Edoardo Reja

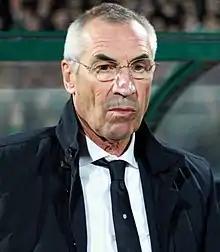
Reja with Lazio in 2014

Edoardo Reja (born 10 October 1945) is an Italian professional football manager and former player who was most recently the manager of Slovenian club Gorica.